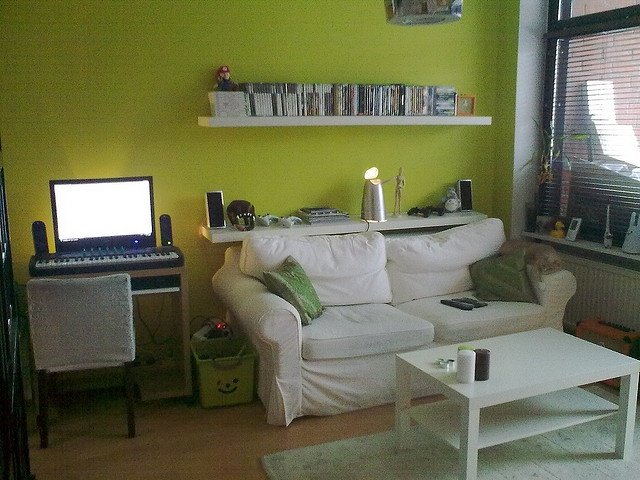
There's a computer in the corner of a small living room
A room with a white sofa, white table and a desk with a computer on
A cozy room features a couch with a white cover a table with a keyboard and monitor and a white table as well as two shelves.
A living room with a green wall and white furniture
Inside the room with the green wall is a white sofa and a desk with a computer and a keyboard.